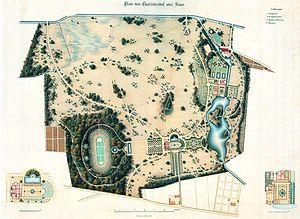
Peter Joseph Lenné est un paysagiste prussien, créateur de parcs à l'origine du romantisme paysager allemand. Issu d'une famille de jardiniers de châteaux, il étudia à Paris, puis obtint, en 1816, un poste dans l'administration royale prussienne, il rencontra Karl Friedrich Schinkel en travaillant au château de Glienicke. Les deux hommes s'efforcèrent de créer, à Berlin et à Potsdam, un vaste ensemble paysager fait d'équilibre et d'harmonie.